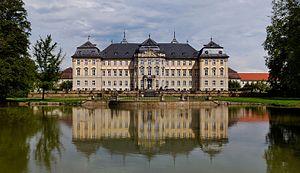
La famille des comtes de Schönborn est une dynastie de la Haute noblesse du Saint-Empire romain germanique, dont plusieurs représentants ont exercé des fonctions religieuses éminentes à l'époque moderne. Elle bénéficiait dès 1701 d'une immédiateté impériale dans le comté de Wiesentheid.